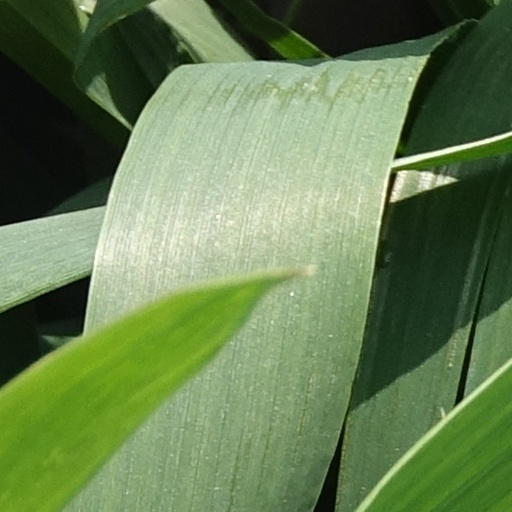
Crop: wheat